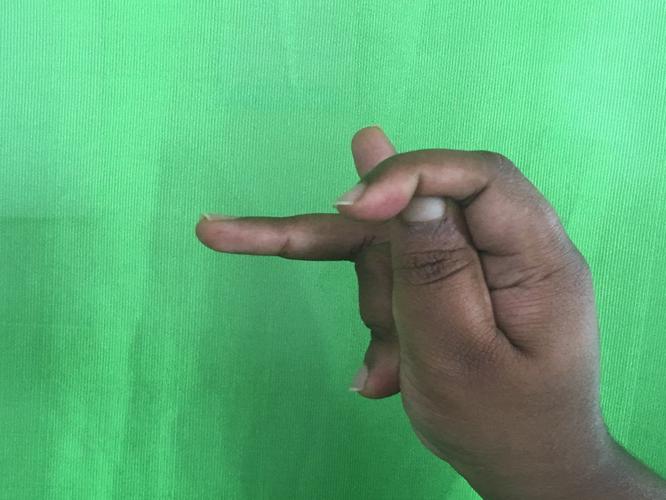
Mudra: Katakamukha_3
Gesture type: single_hand